Friedrich Simony

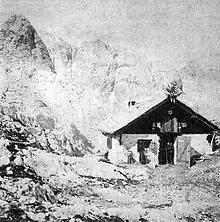
1877 photograph of the first Simony-Hütte.

In 1862 he was co-founder of the Austrian Alpine Club. Today, the organization owns a building known as the "Simony-Hütte" (Simony Hut, 2205 m). It is located near Hallstätter Glacier and is named after him. His name is also associated with several Alpine landmarks, such as: "Simonykees" (Simony Glacier), "Simony-Scharte" (Simony Notch), "Simonyschneide" (Simony Ridge) and "Simonyspitzen" (Simony Peaks).